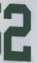
Number: 2